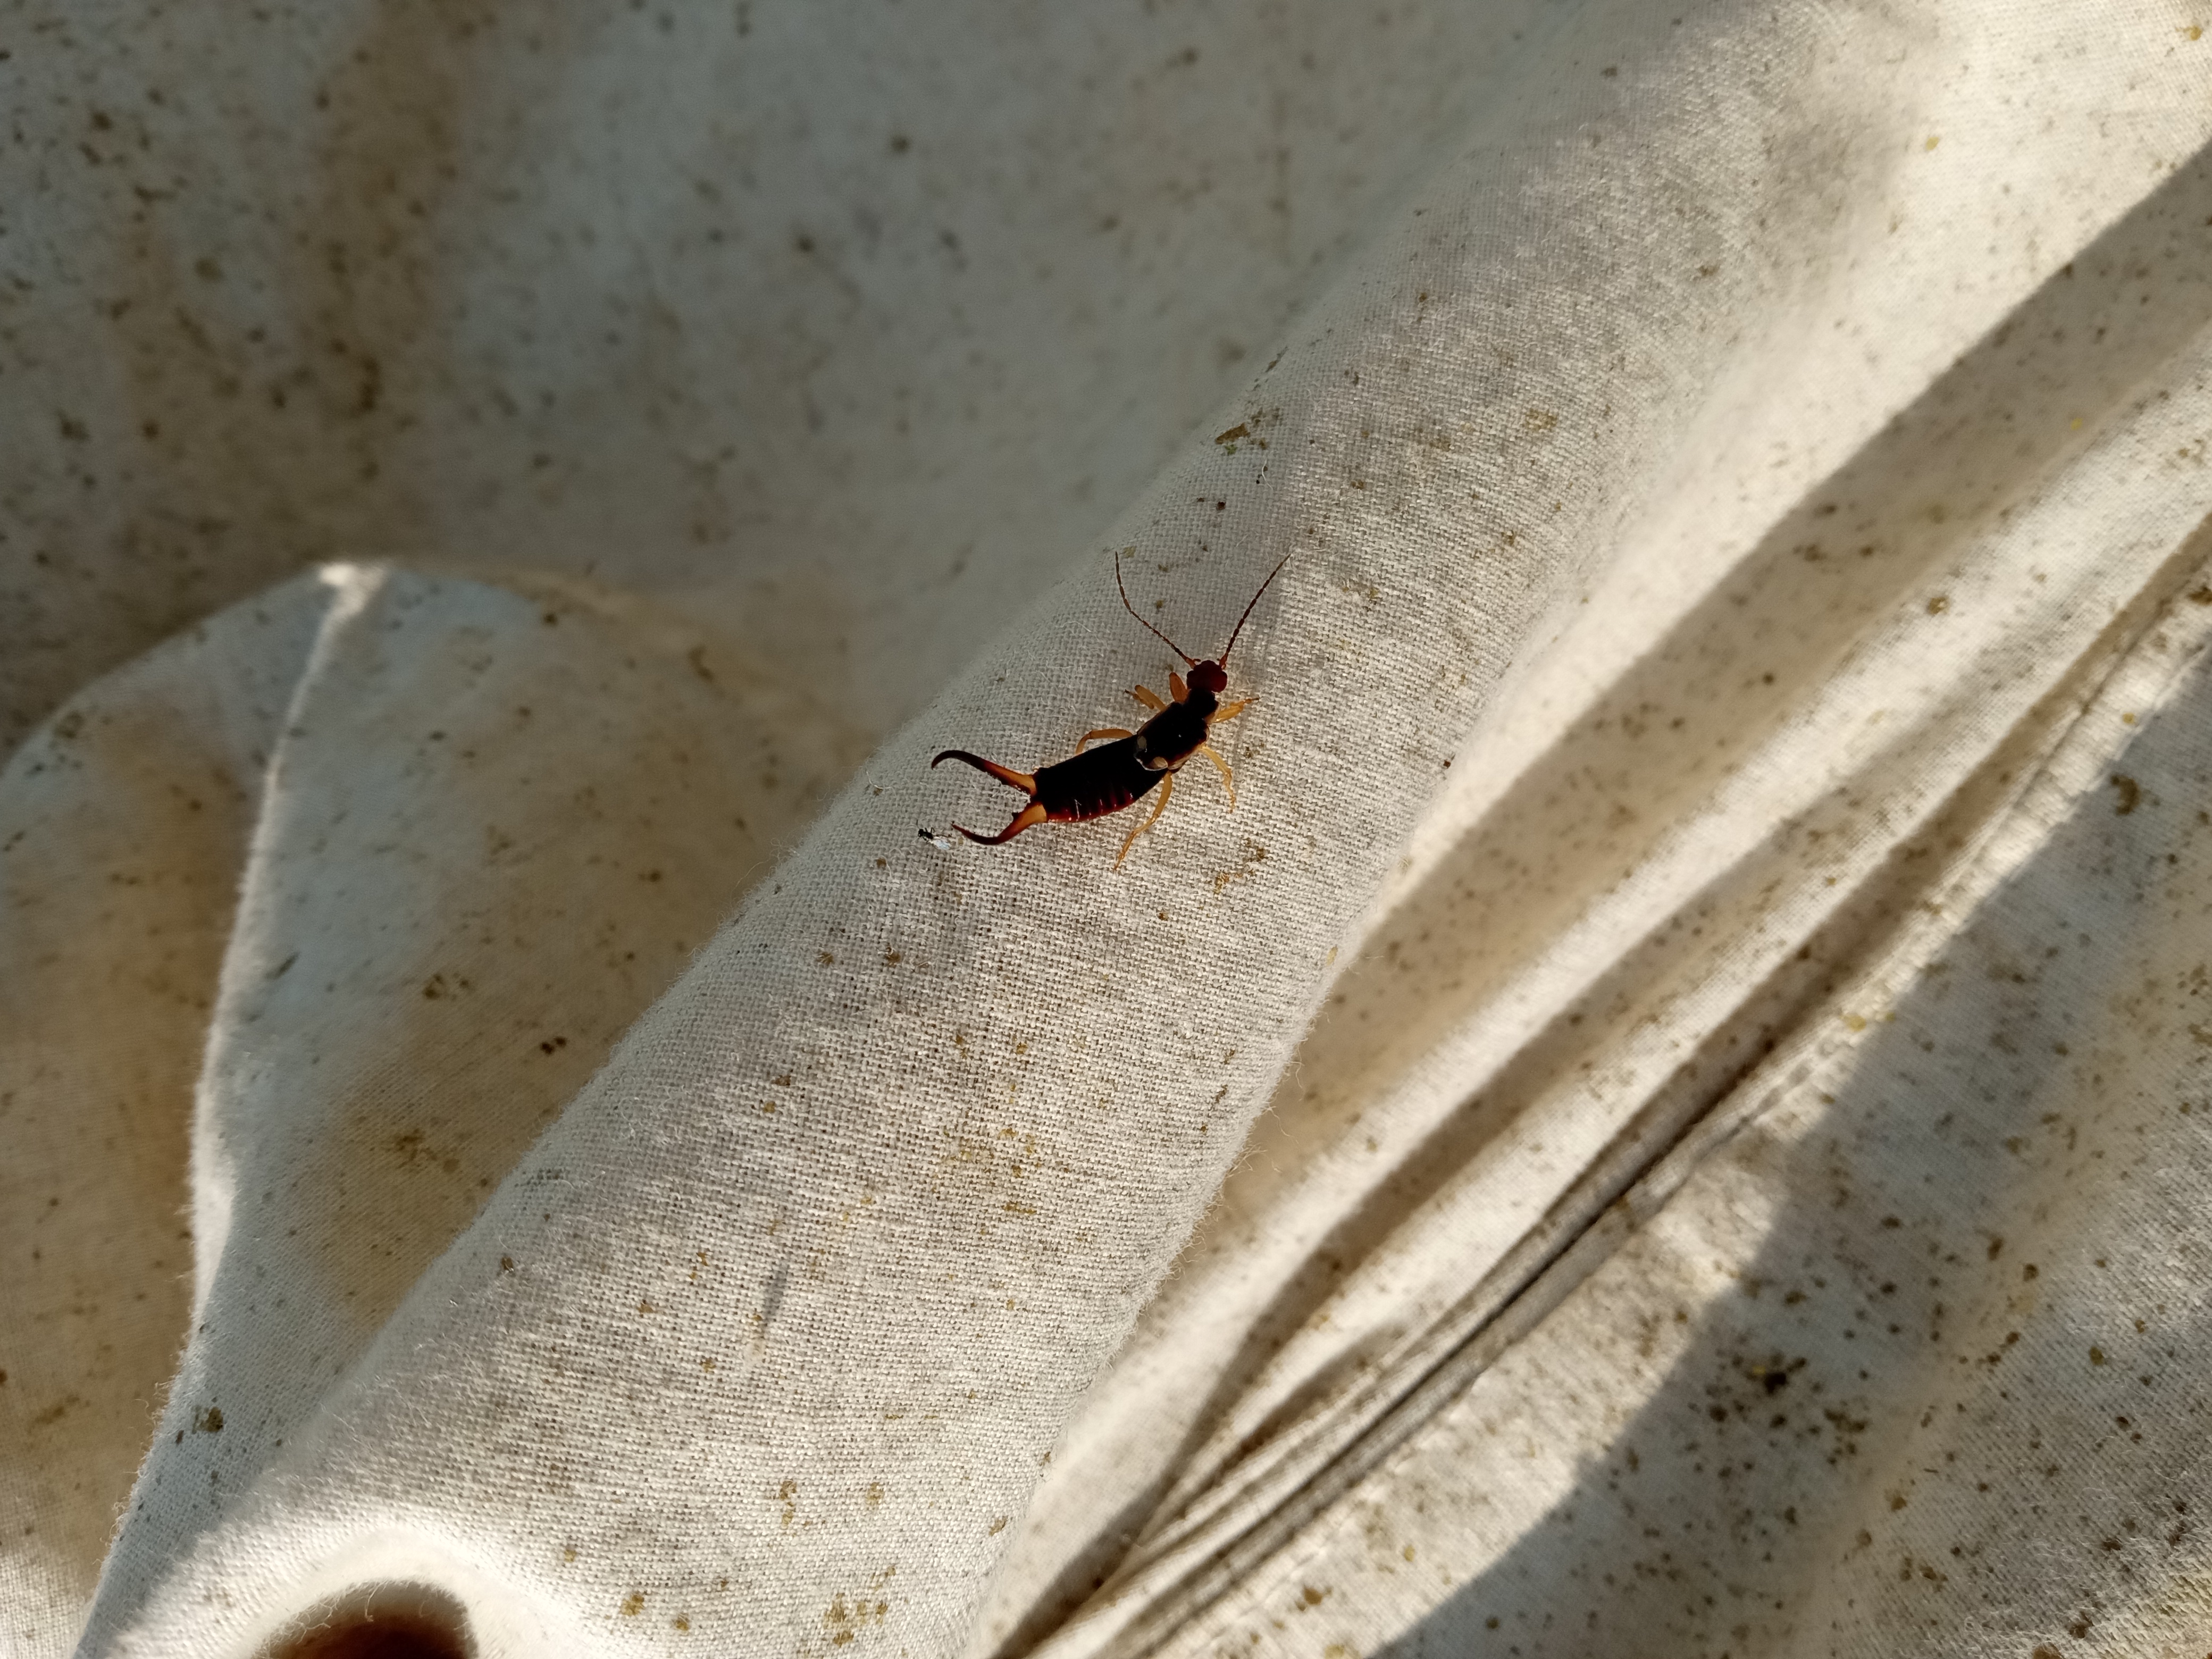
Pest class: occasional_pest